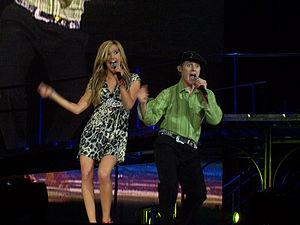
What I've Been Looking For est une chanson issue du téléfilm High School Musical et publiée le 10 janvier 2006 aux États-Unis, en même temps que la bande originale du film, et le 7 juin 2007 en France. La chanson est interprétée en premier lieu par Sharpay Evans et son frère Ryan, puis par Troy Bolton et Gabriella Montez.